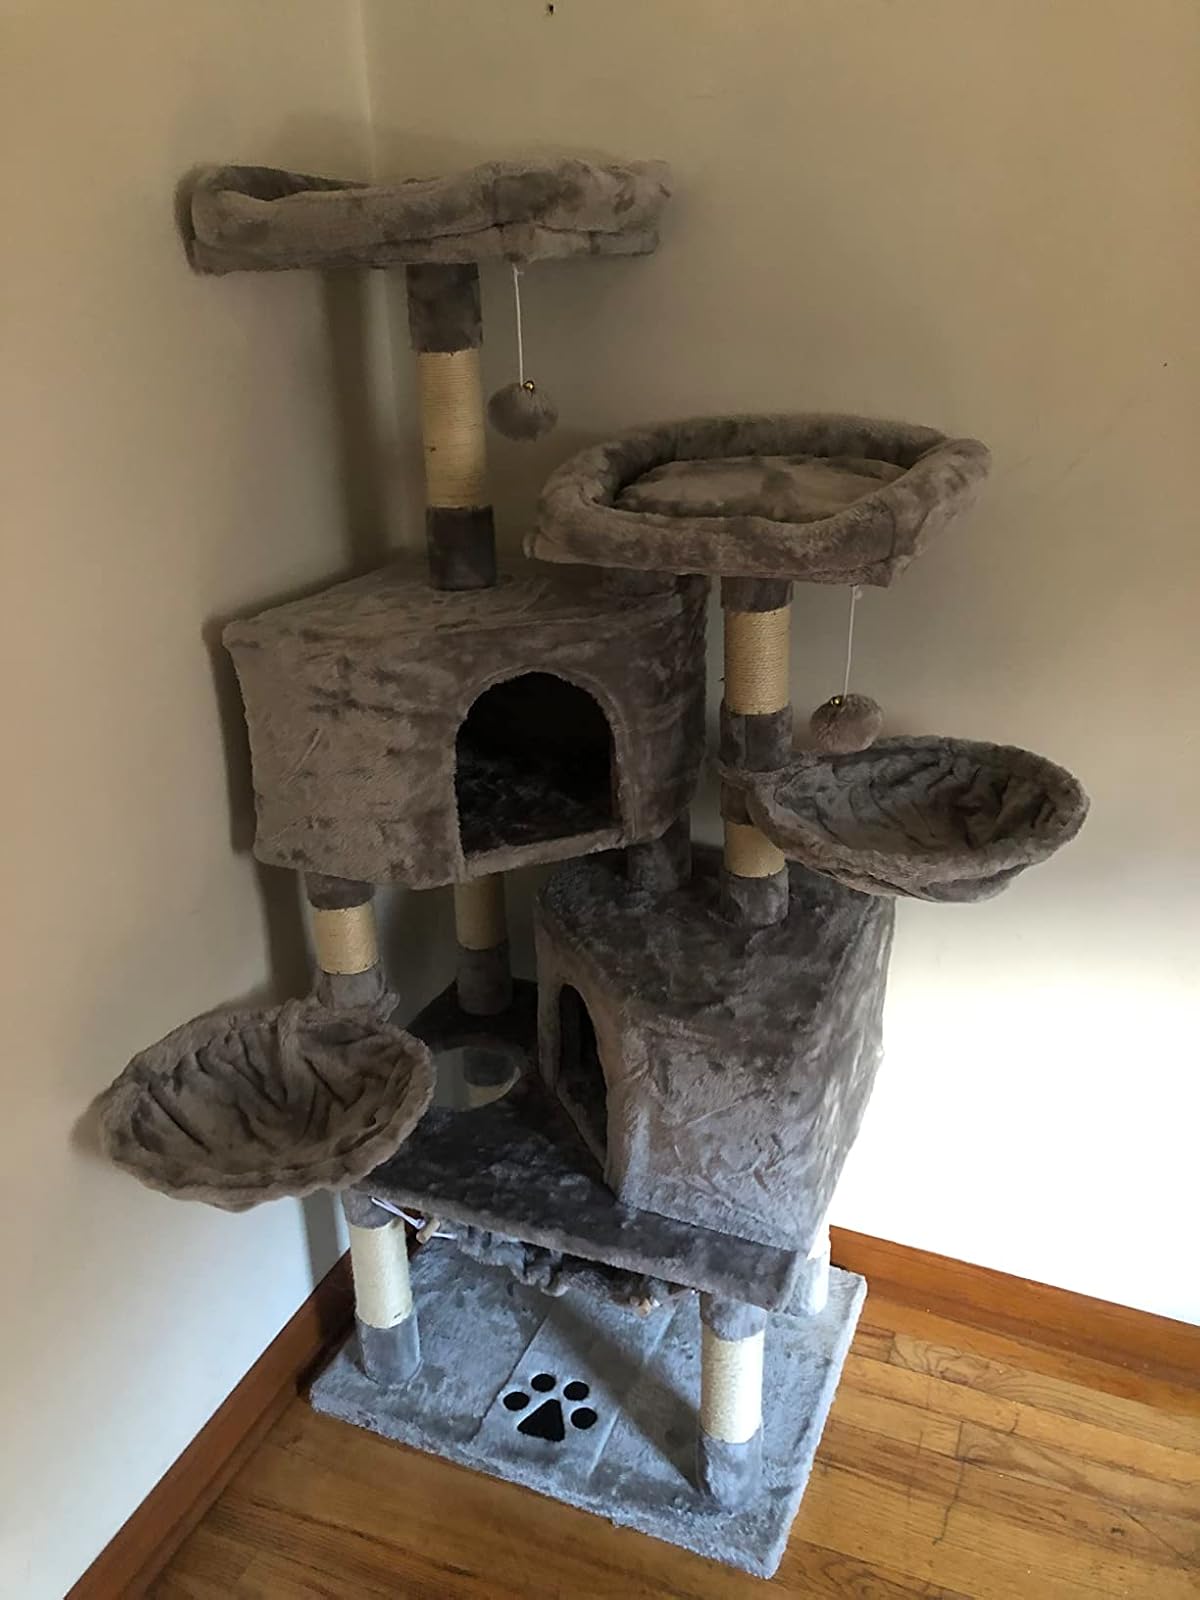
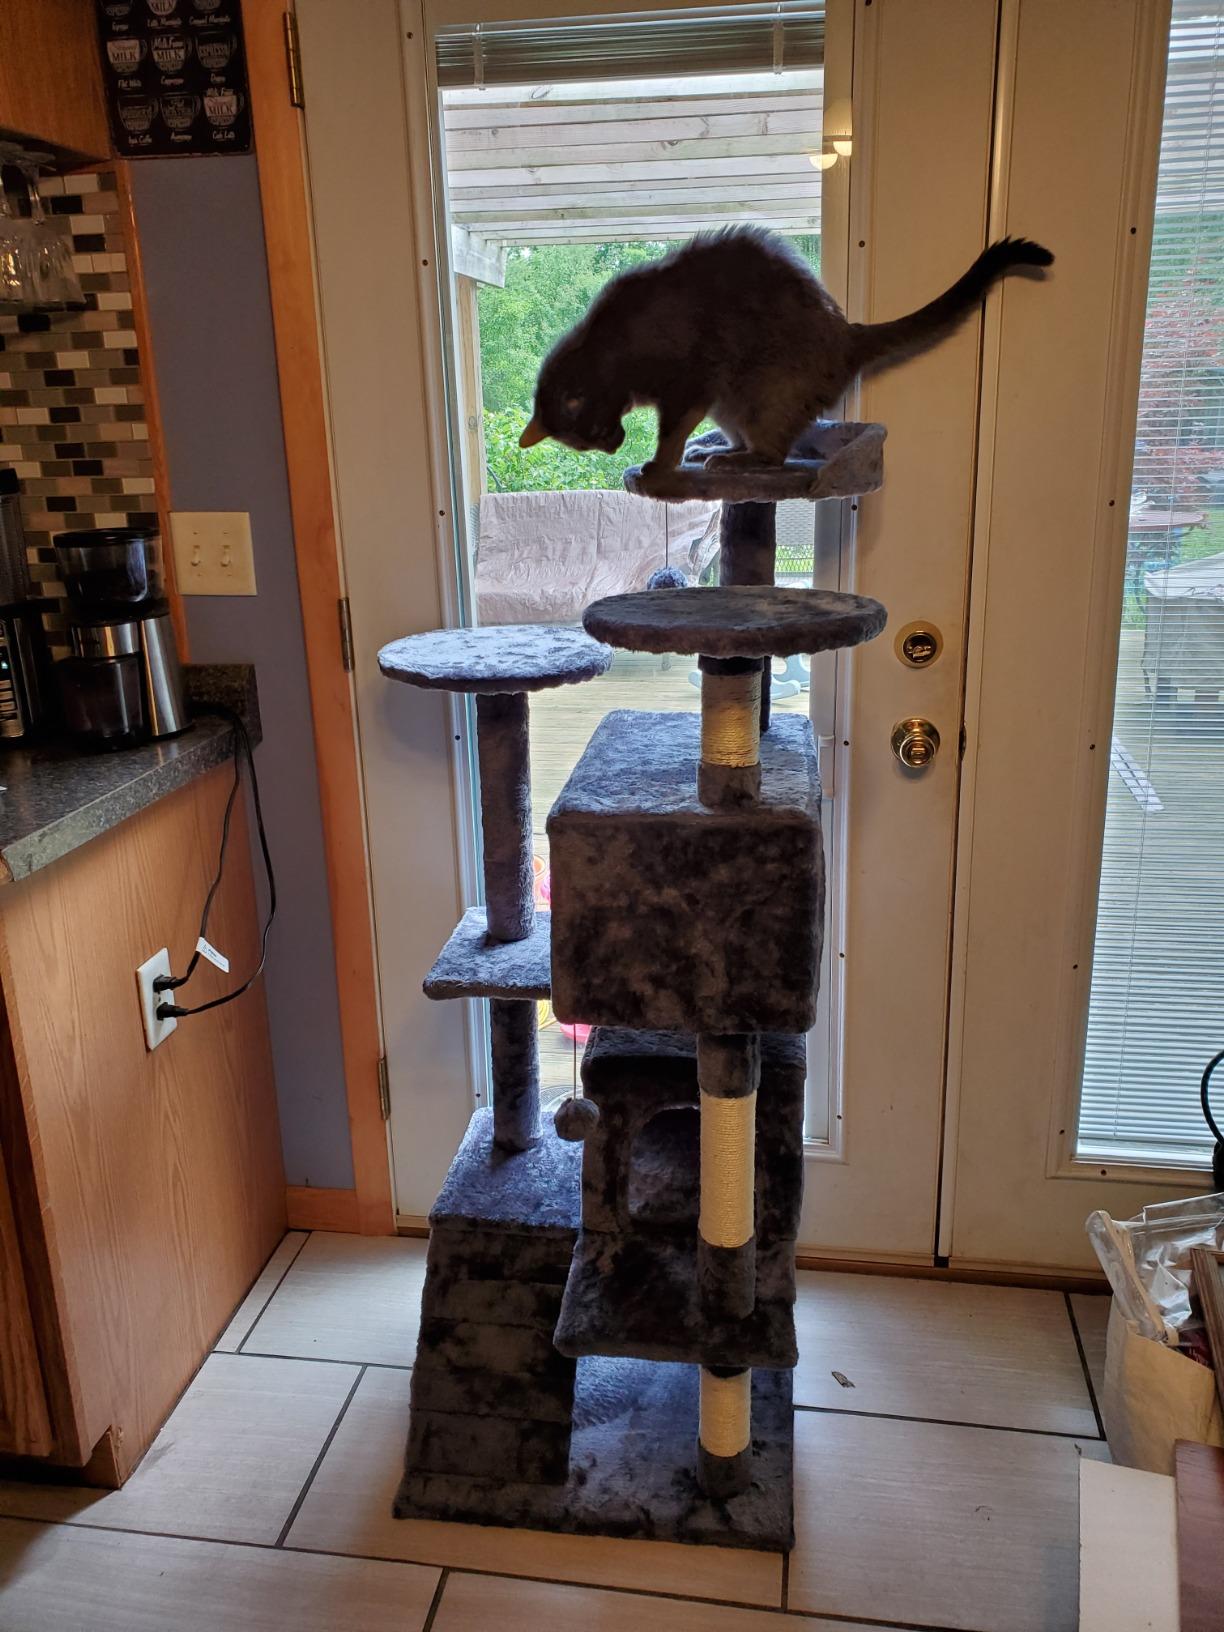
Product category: items_cat tree
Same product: no